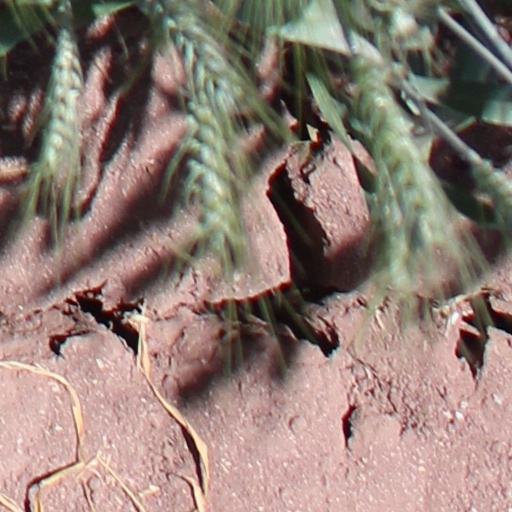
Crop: wheat